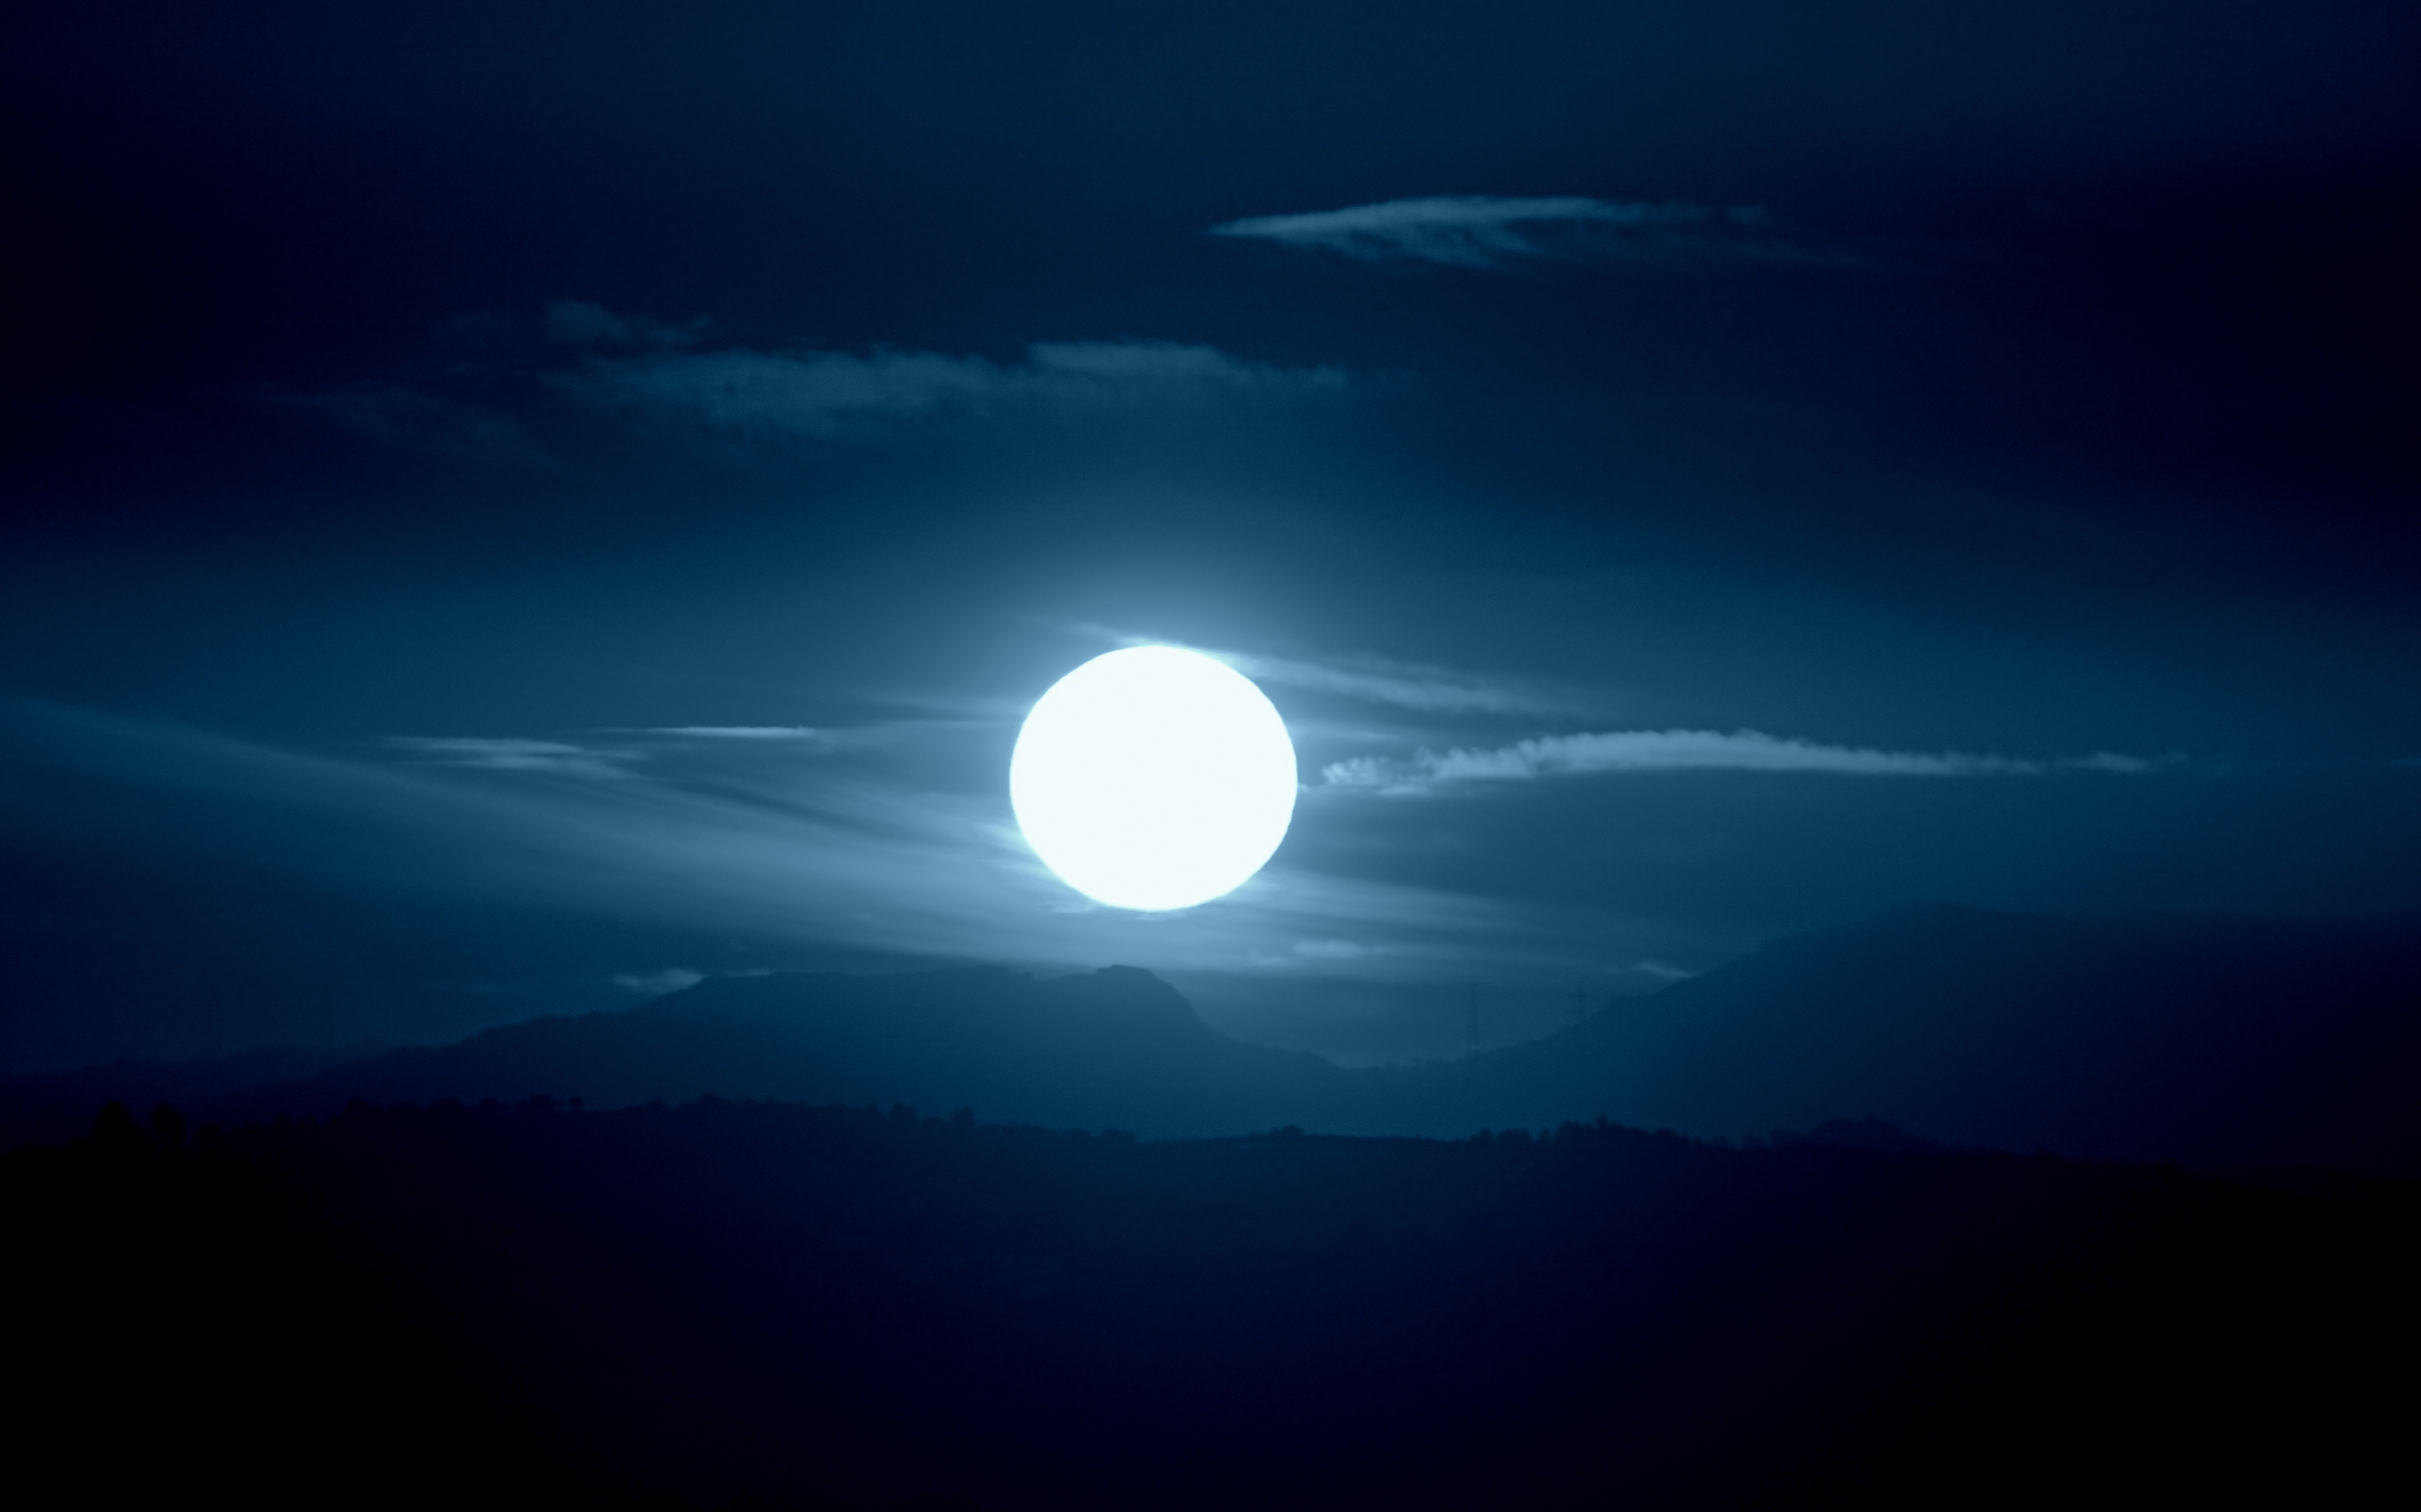
sun, fog, white, atmosphere, reflection, moon, full moon, moonlight, astronomical object, computer wallpaper, celestial event, blue tone